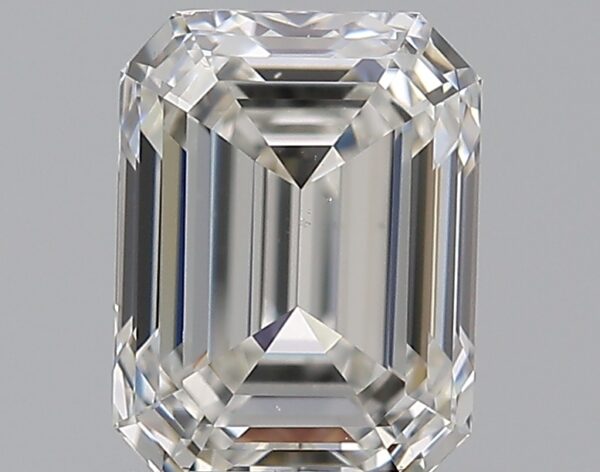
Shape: emerald
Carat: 0.9
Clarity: VS2
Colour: G
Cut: VG
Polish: EX
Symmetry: VG
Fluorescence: F
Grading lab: GIA
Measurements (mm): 6.15 x 4.62 x 3.21